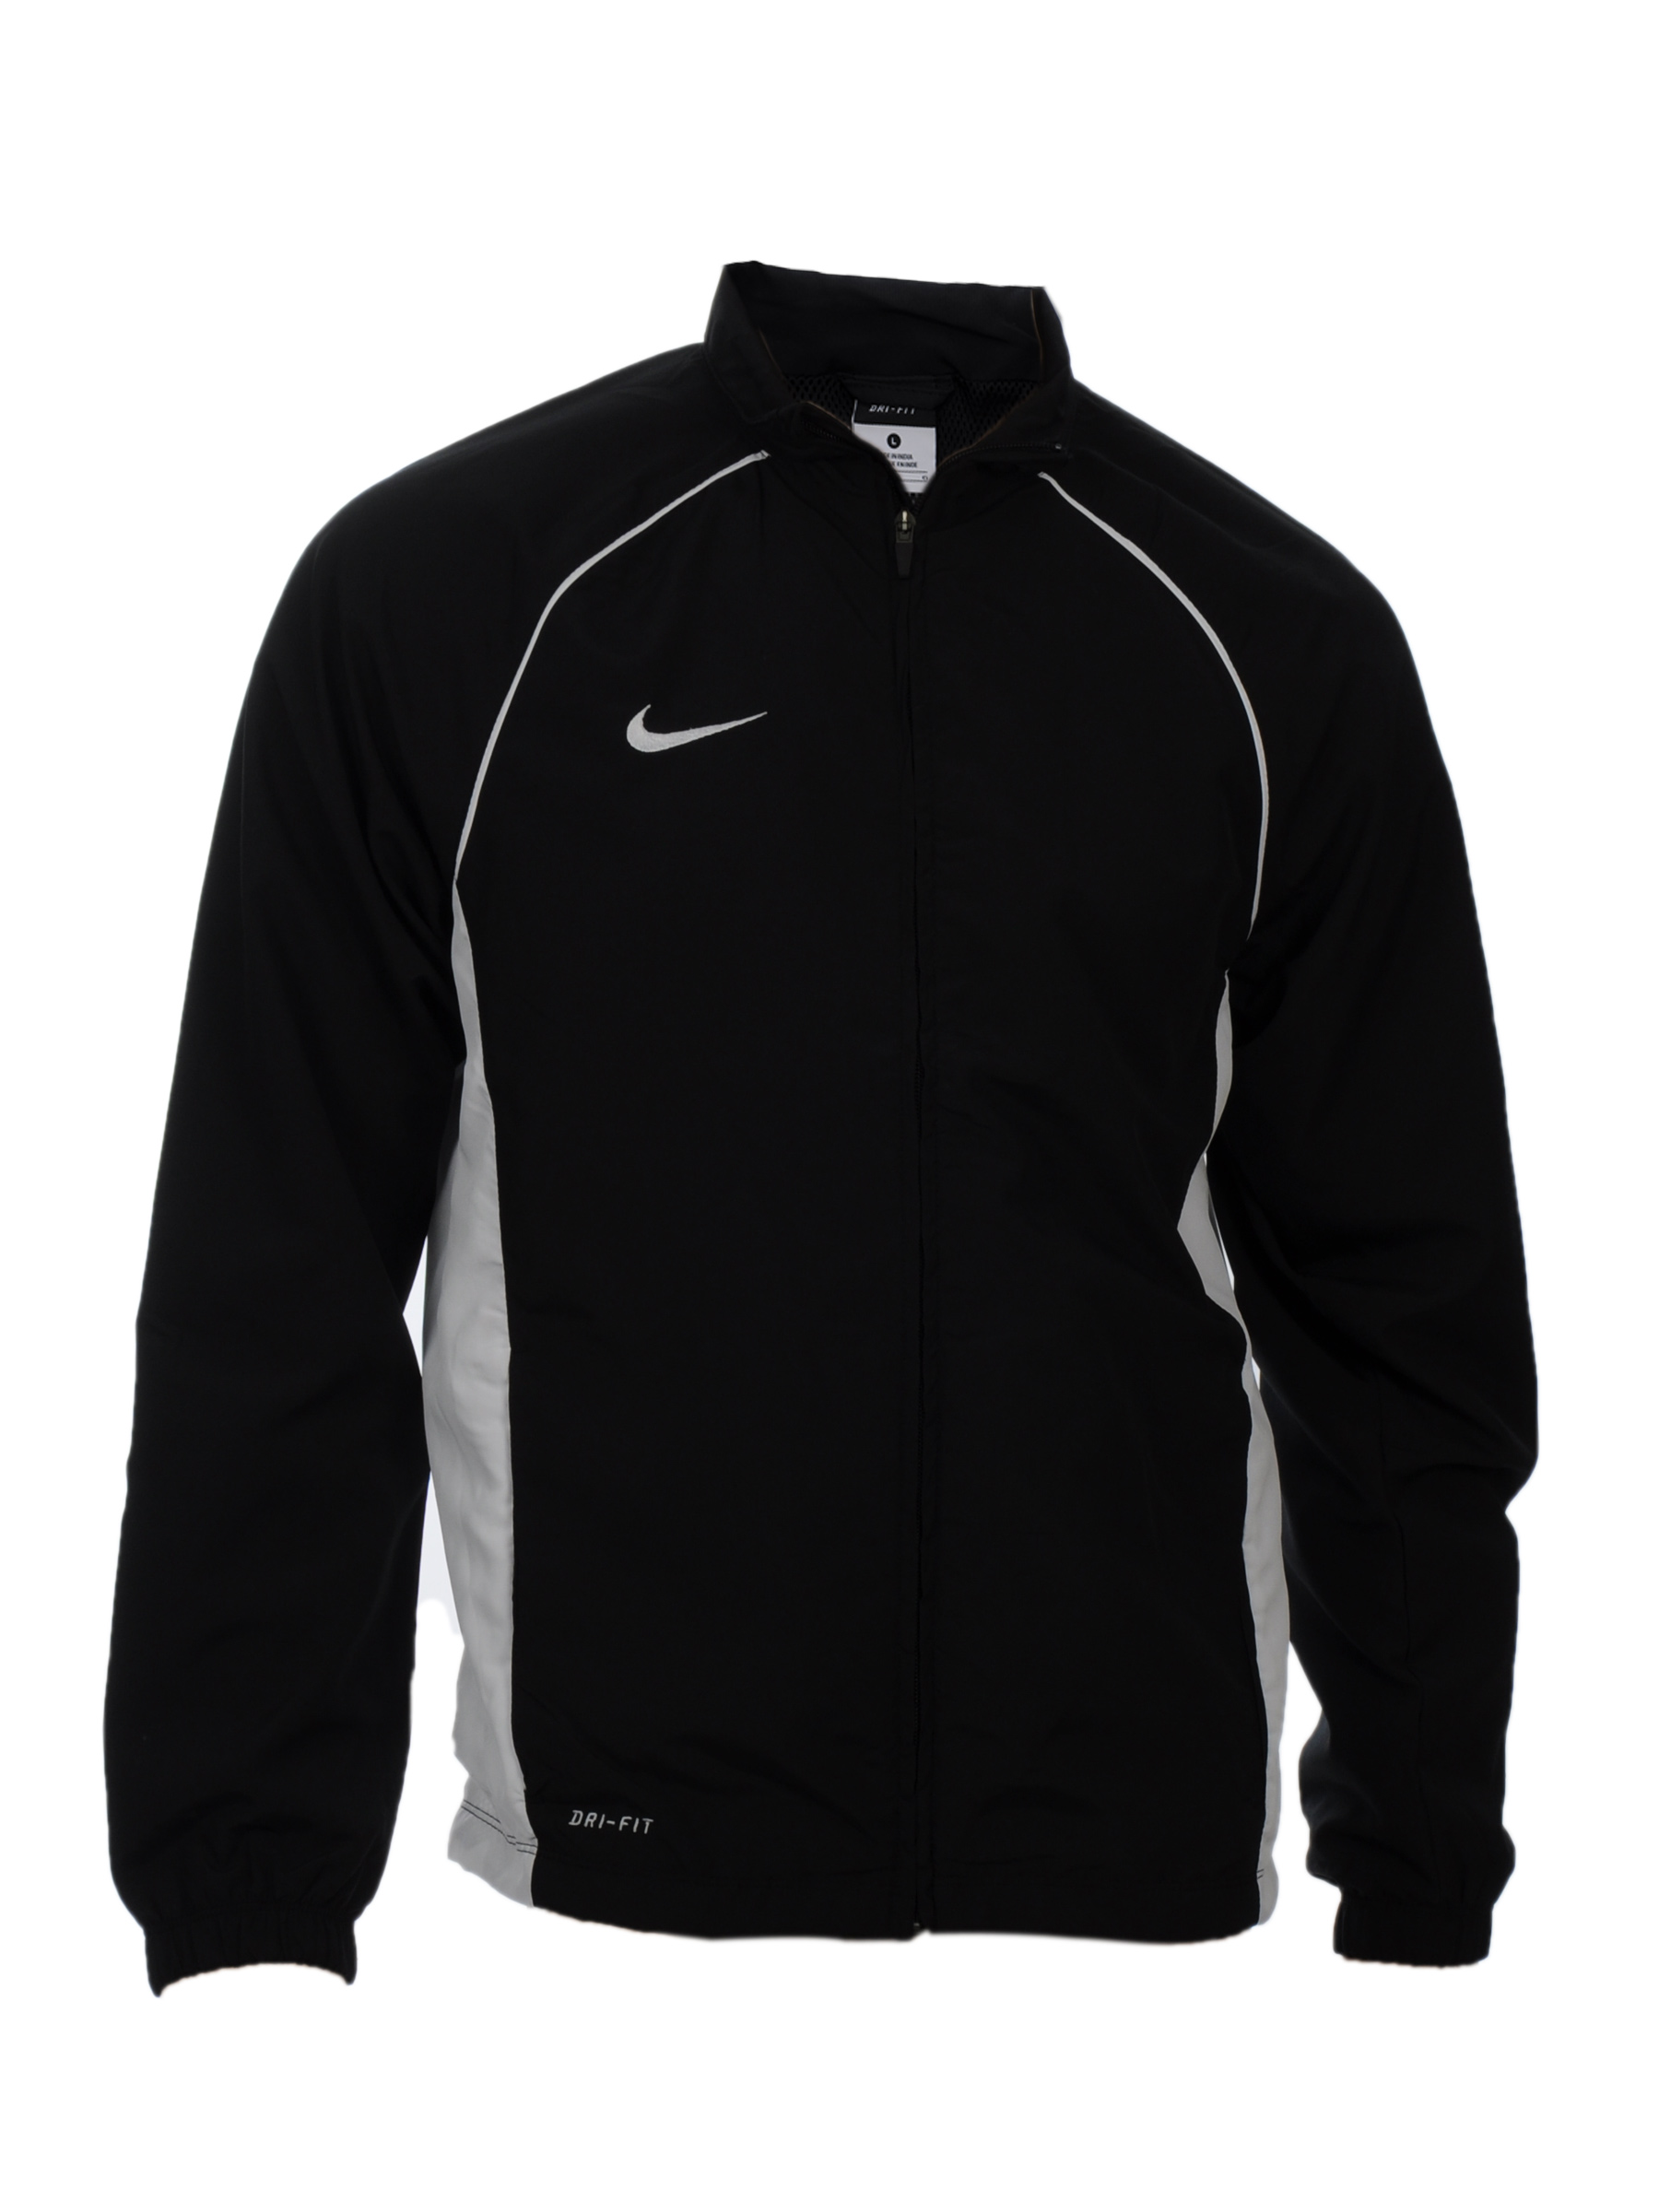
Nike Men As Sideline J Black Jackets
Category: Apparel / Topwear / Jackets
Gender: Men
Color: Black
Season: Fall 2011
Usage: Sports